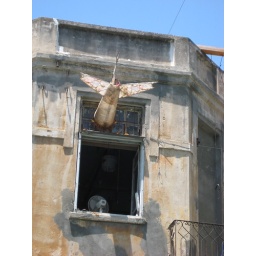
Funky window art above the arts and crafts market in Tel Aviv